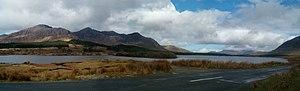
Le Connemara est une région située dans l’ouest de l'Irlande dans le comté de Galway, à l'ouest de la province de Connacht. La « capitale » du Connemara est Clifden, ville de 3 000 habitants.
Le Comté de Galway est un comté d'Irlande située sur la côte ouest de l'île dans la province du Connacht.